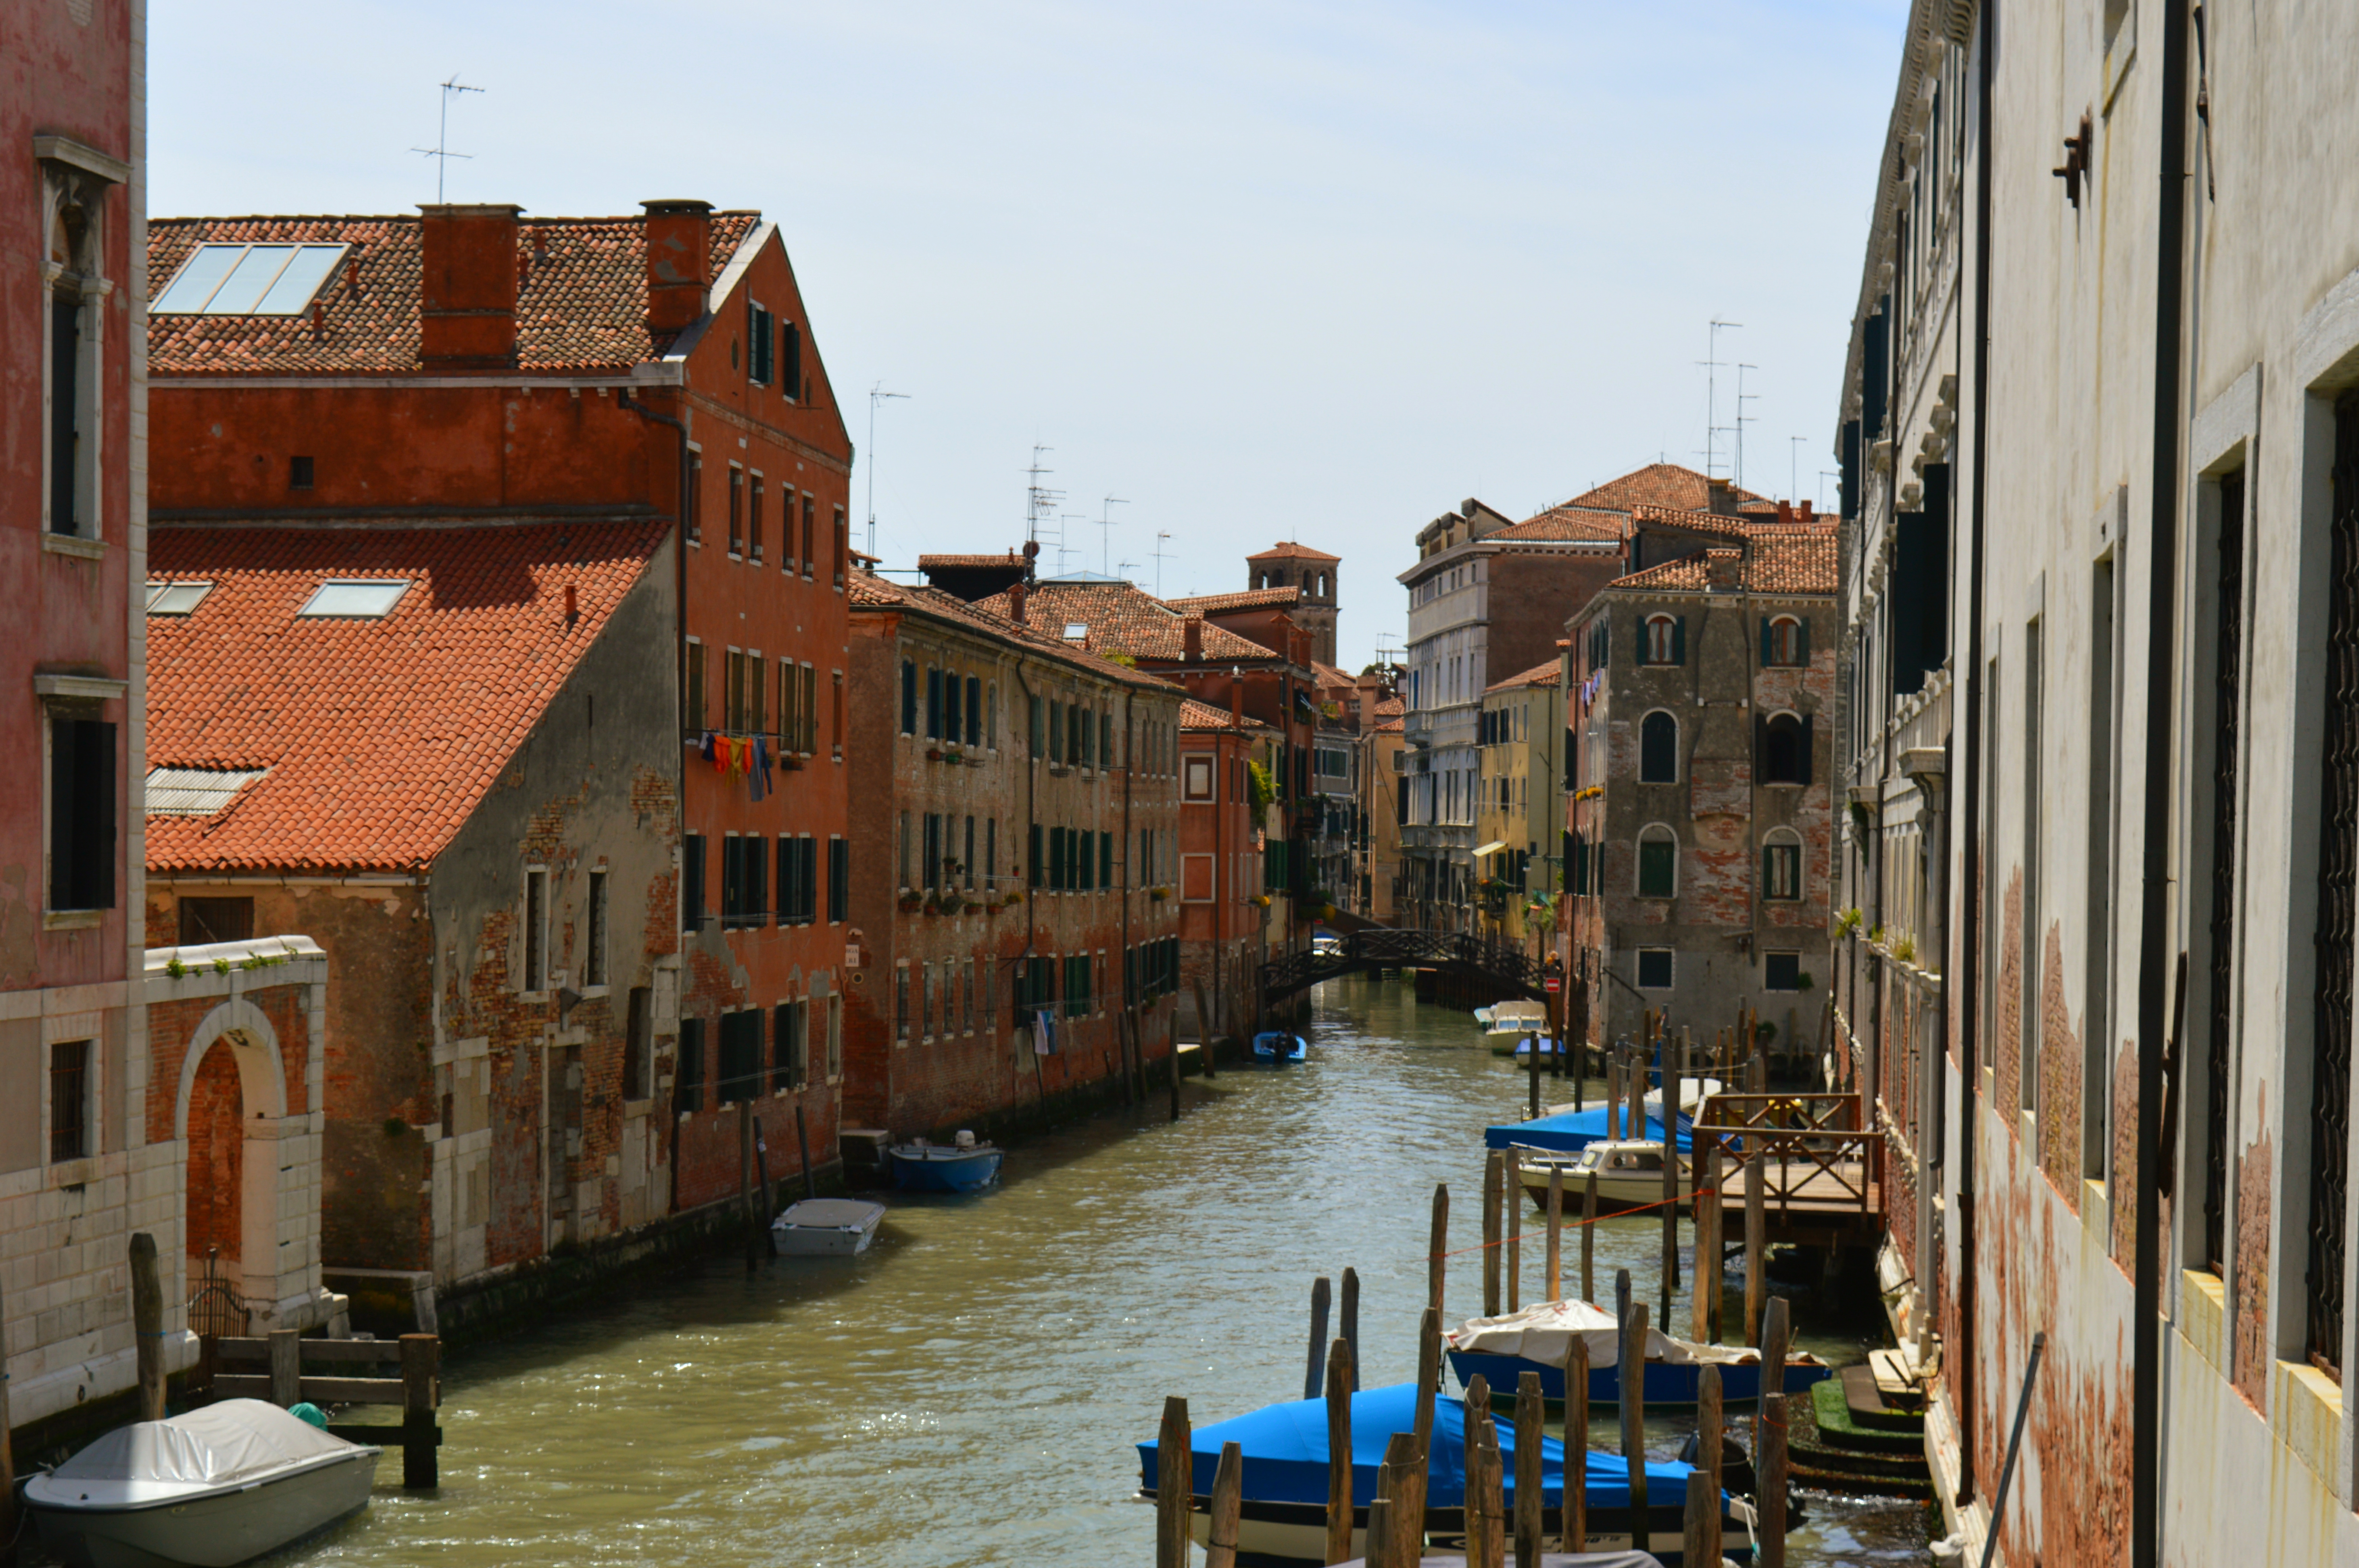
town, city, canal, cityscape, europe, vehicle, italy, venice, waterway, body of water, boats, channel, neighbourhood, landform, geographical feature, human settlement